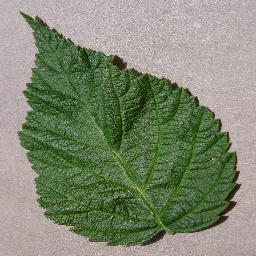
Label: Raspberry___healthy